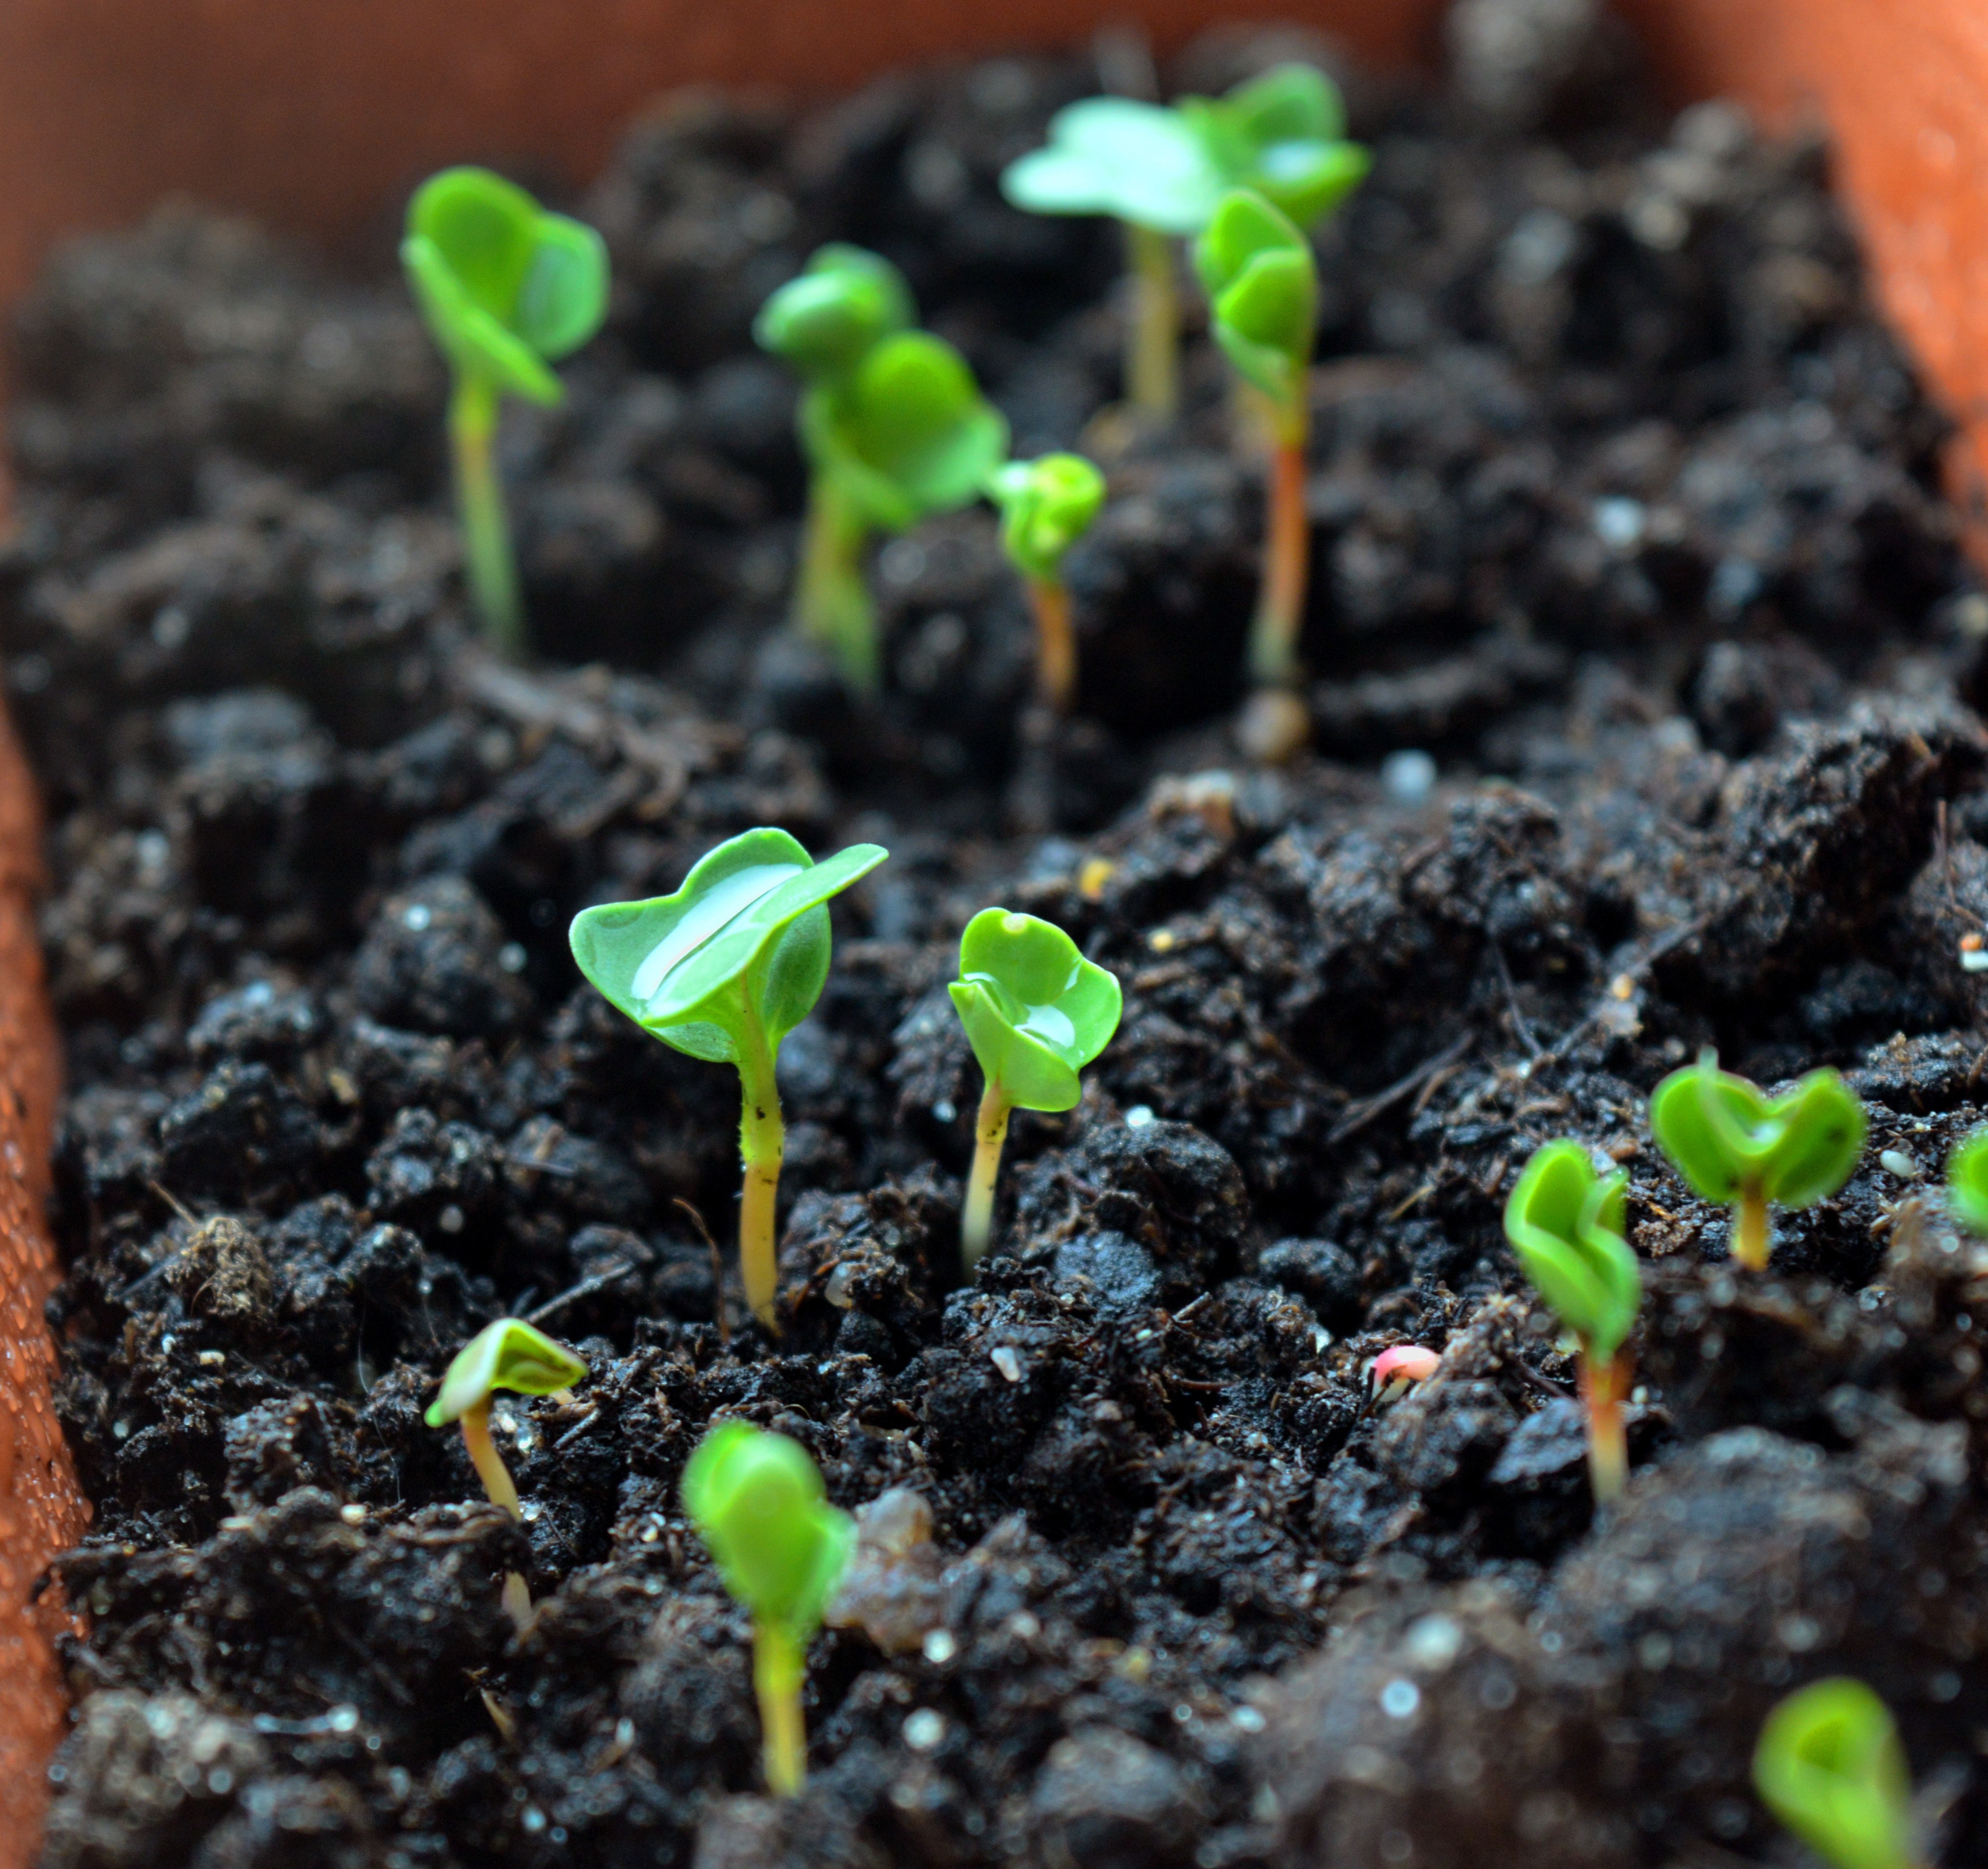
plant, leaf, flower, land, food, salad, green, produce, vegetable, soil, garden, closeup, seedling, seasoning, leaves, spices, why, rostock, seedlings, vegetable garden, greens, green leaves, sprouts, arugula, mikrozelen, annual plant, leaf vegetable